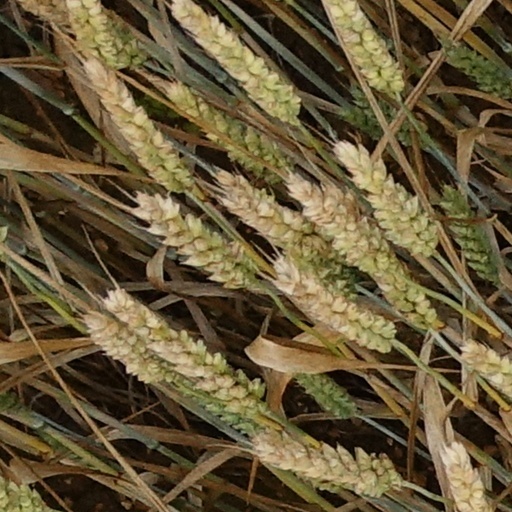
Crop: wheat